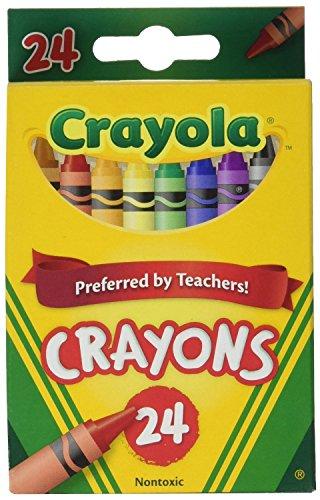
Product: Crayola Crayons, 24 Count (52-3024) Case of 12 Packs
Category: Toys & Games | Arts & Crafts | Drawing & Painting Supplies | Crayons
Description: Classic BOX of crayons for all ages.
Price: $17.68
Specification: ProductDimensions:4.3x4x8.7inches|ItemWeight:3.4pounds|ShippingWeight:3.8pounds(Viewshippingratesandpolicies)|ASIN:B00MW7DOHK|Itemmodelnumber:FBA_CR-52-3024-12